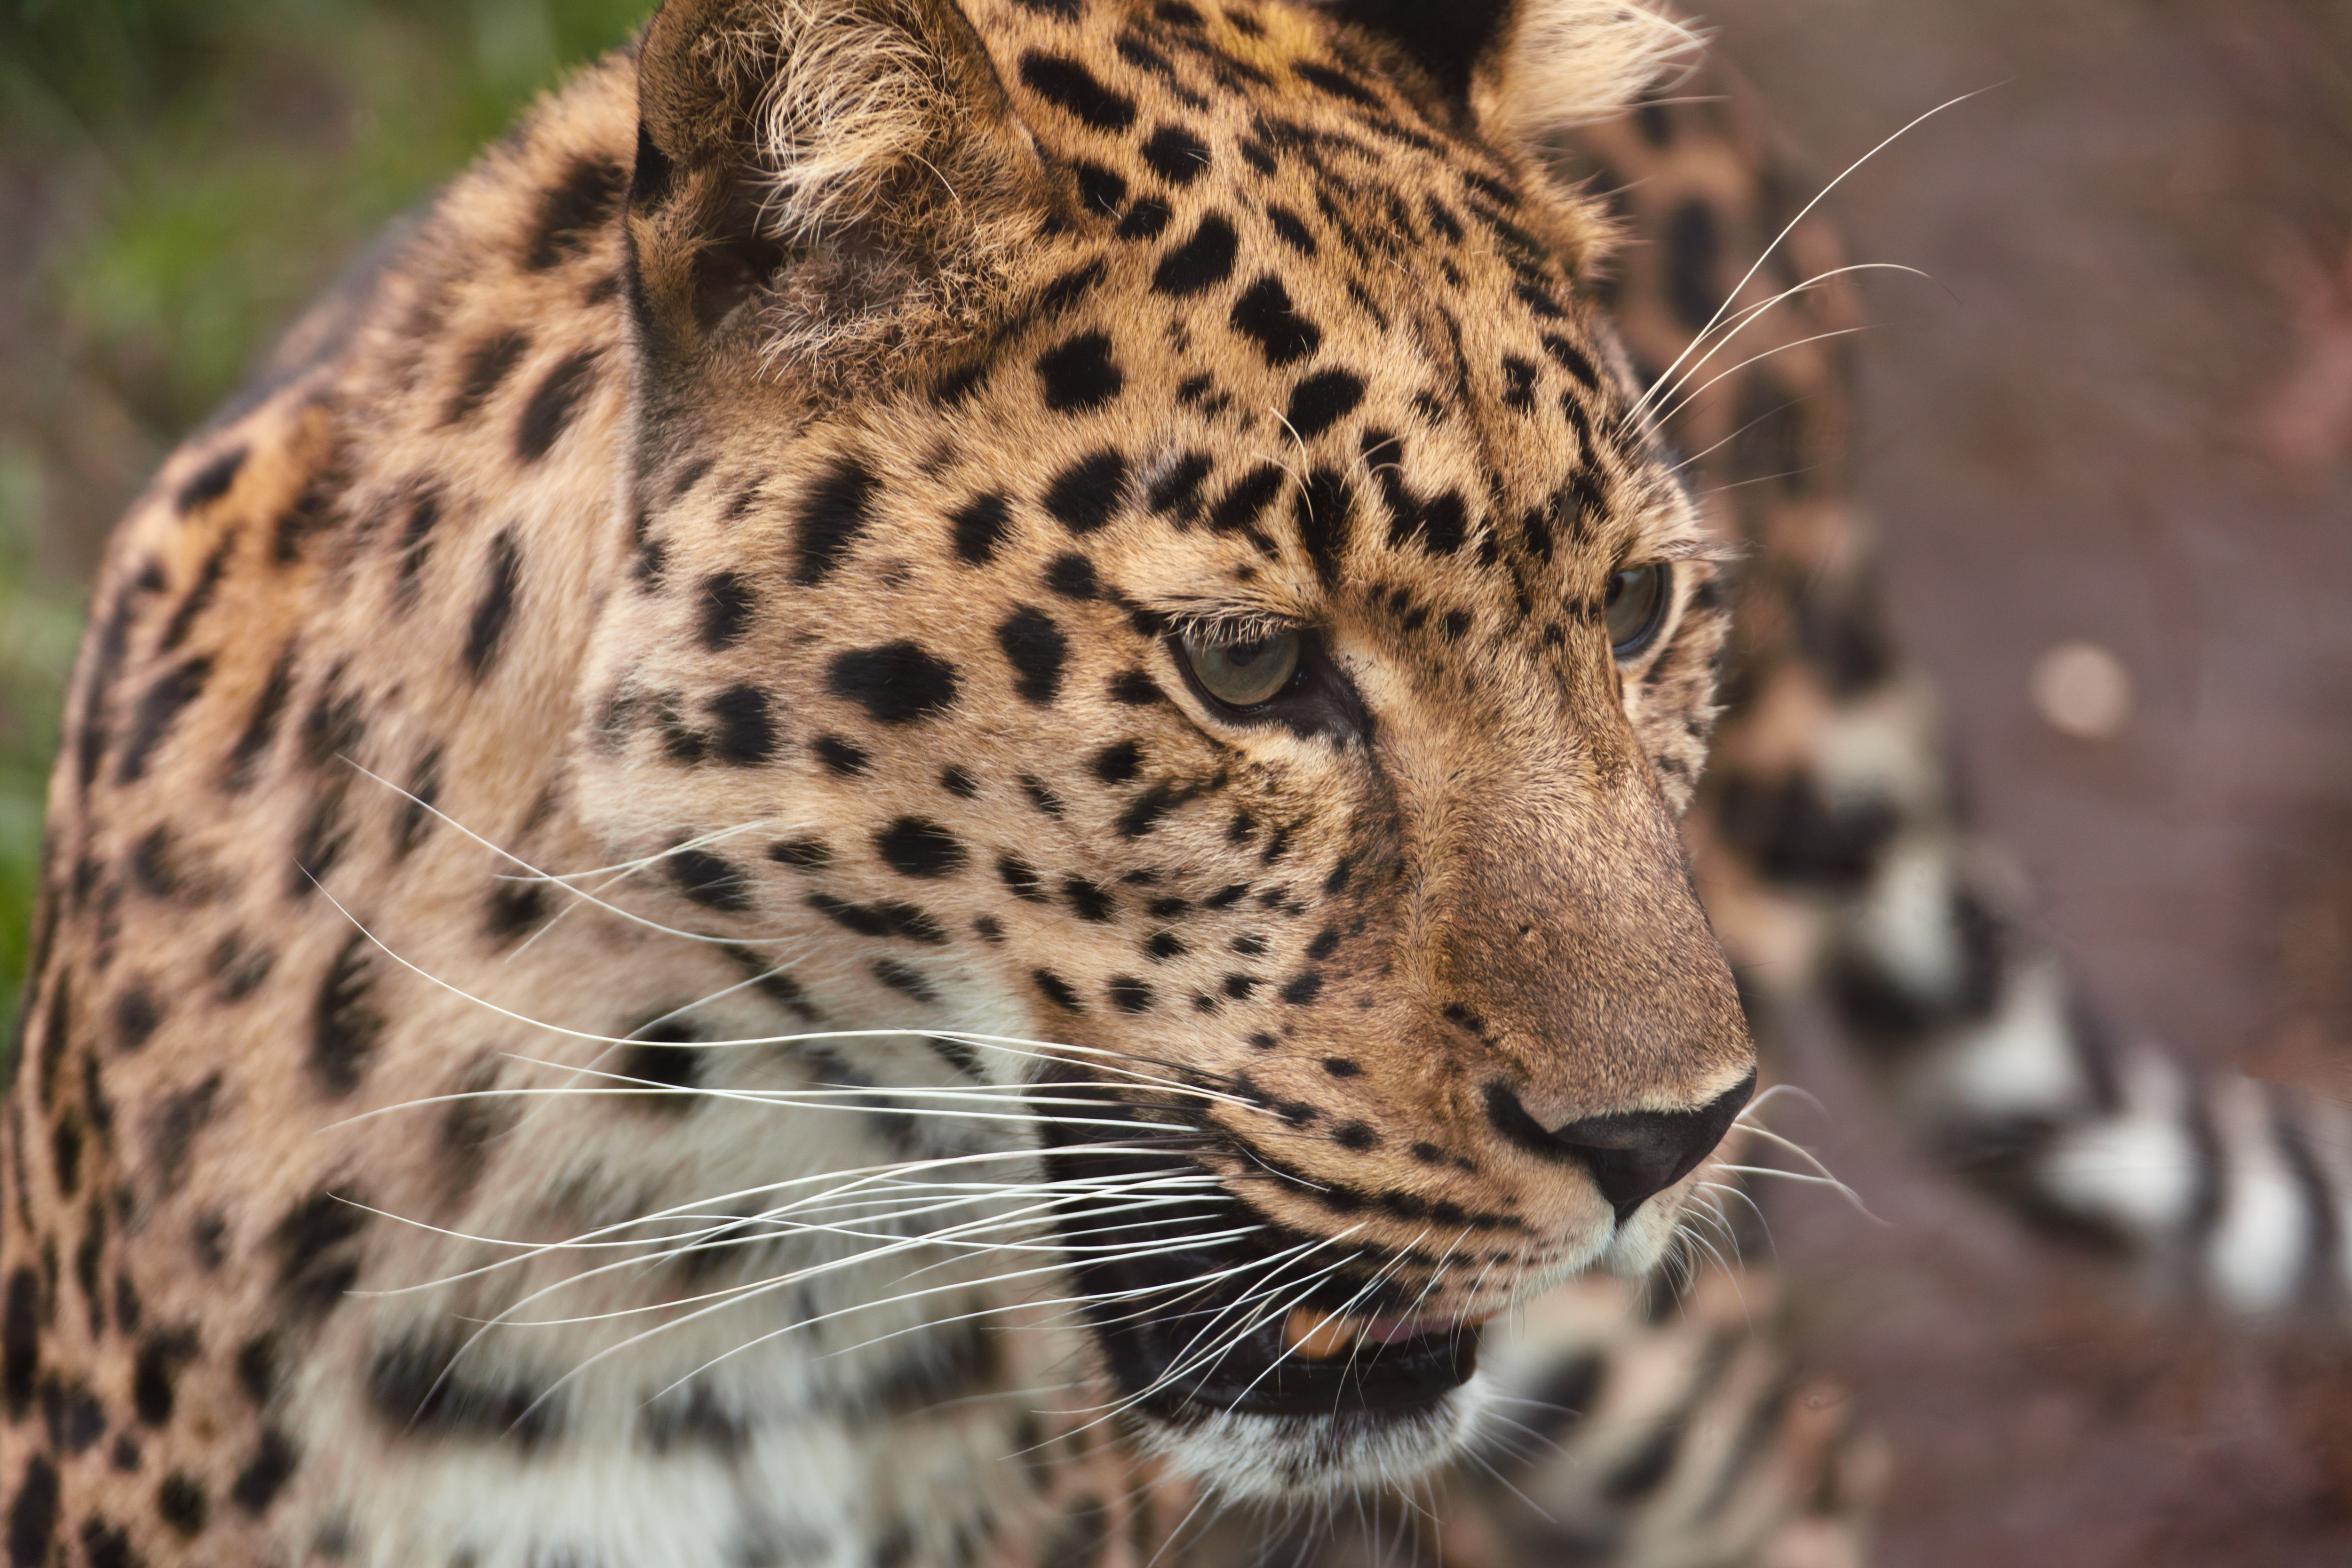
animal, looking, wildlife, wild, zoo, portrait, cat, feline, mammal, predator, fauna, leopard, close up, eyes, whiskers, spots, vertebrate, big, jaguar, carnivore, hunter, dangerous, big cats, cat like mammal